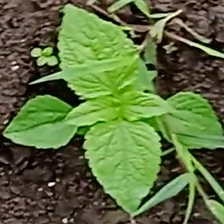
Weed species: Lamber_Quarter_plant(Chenopodium )